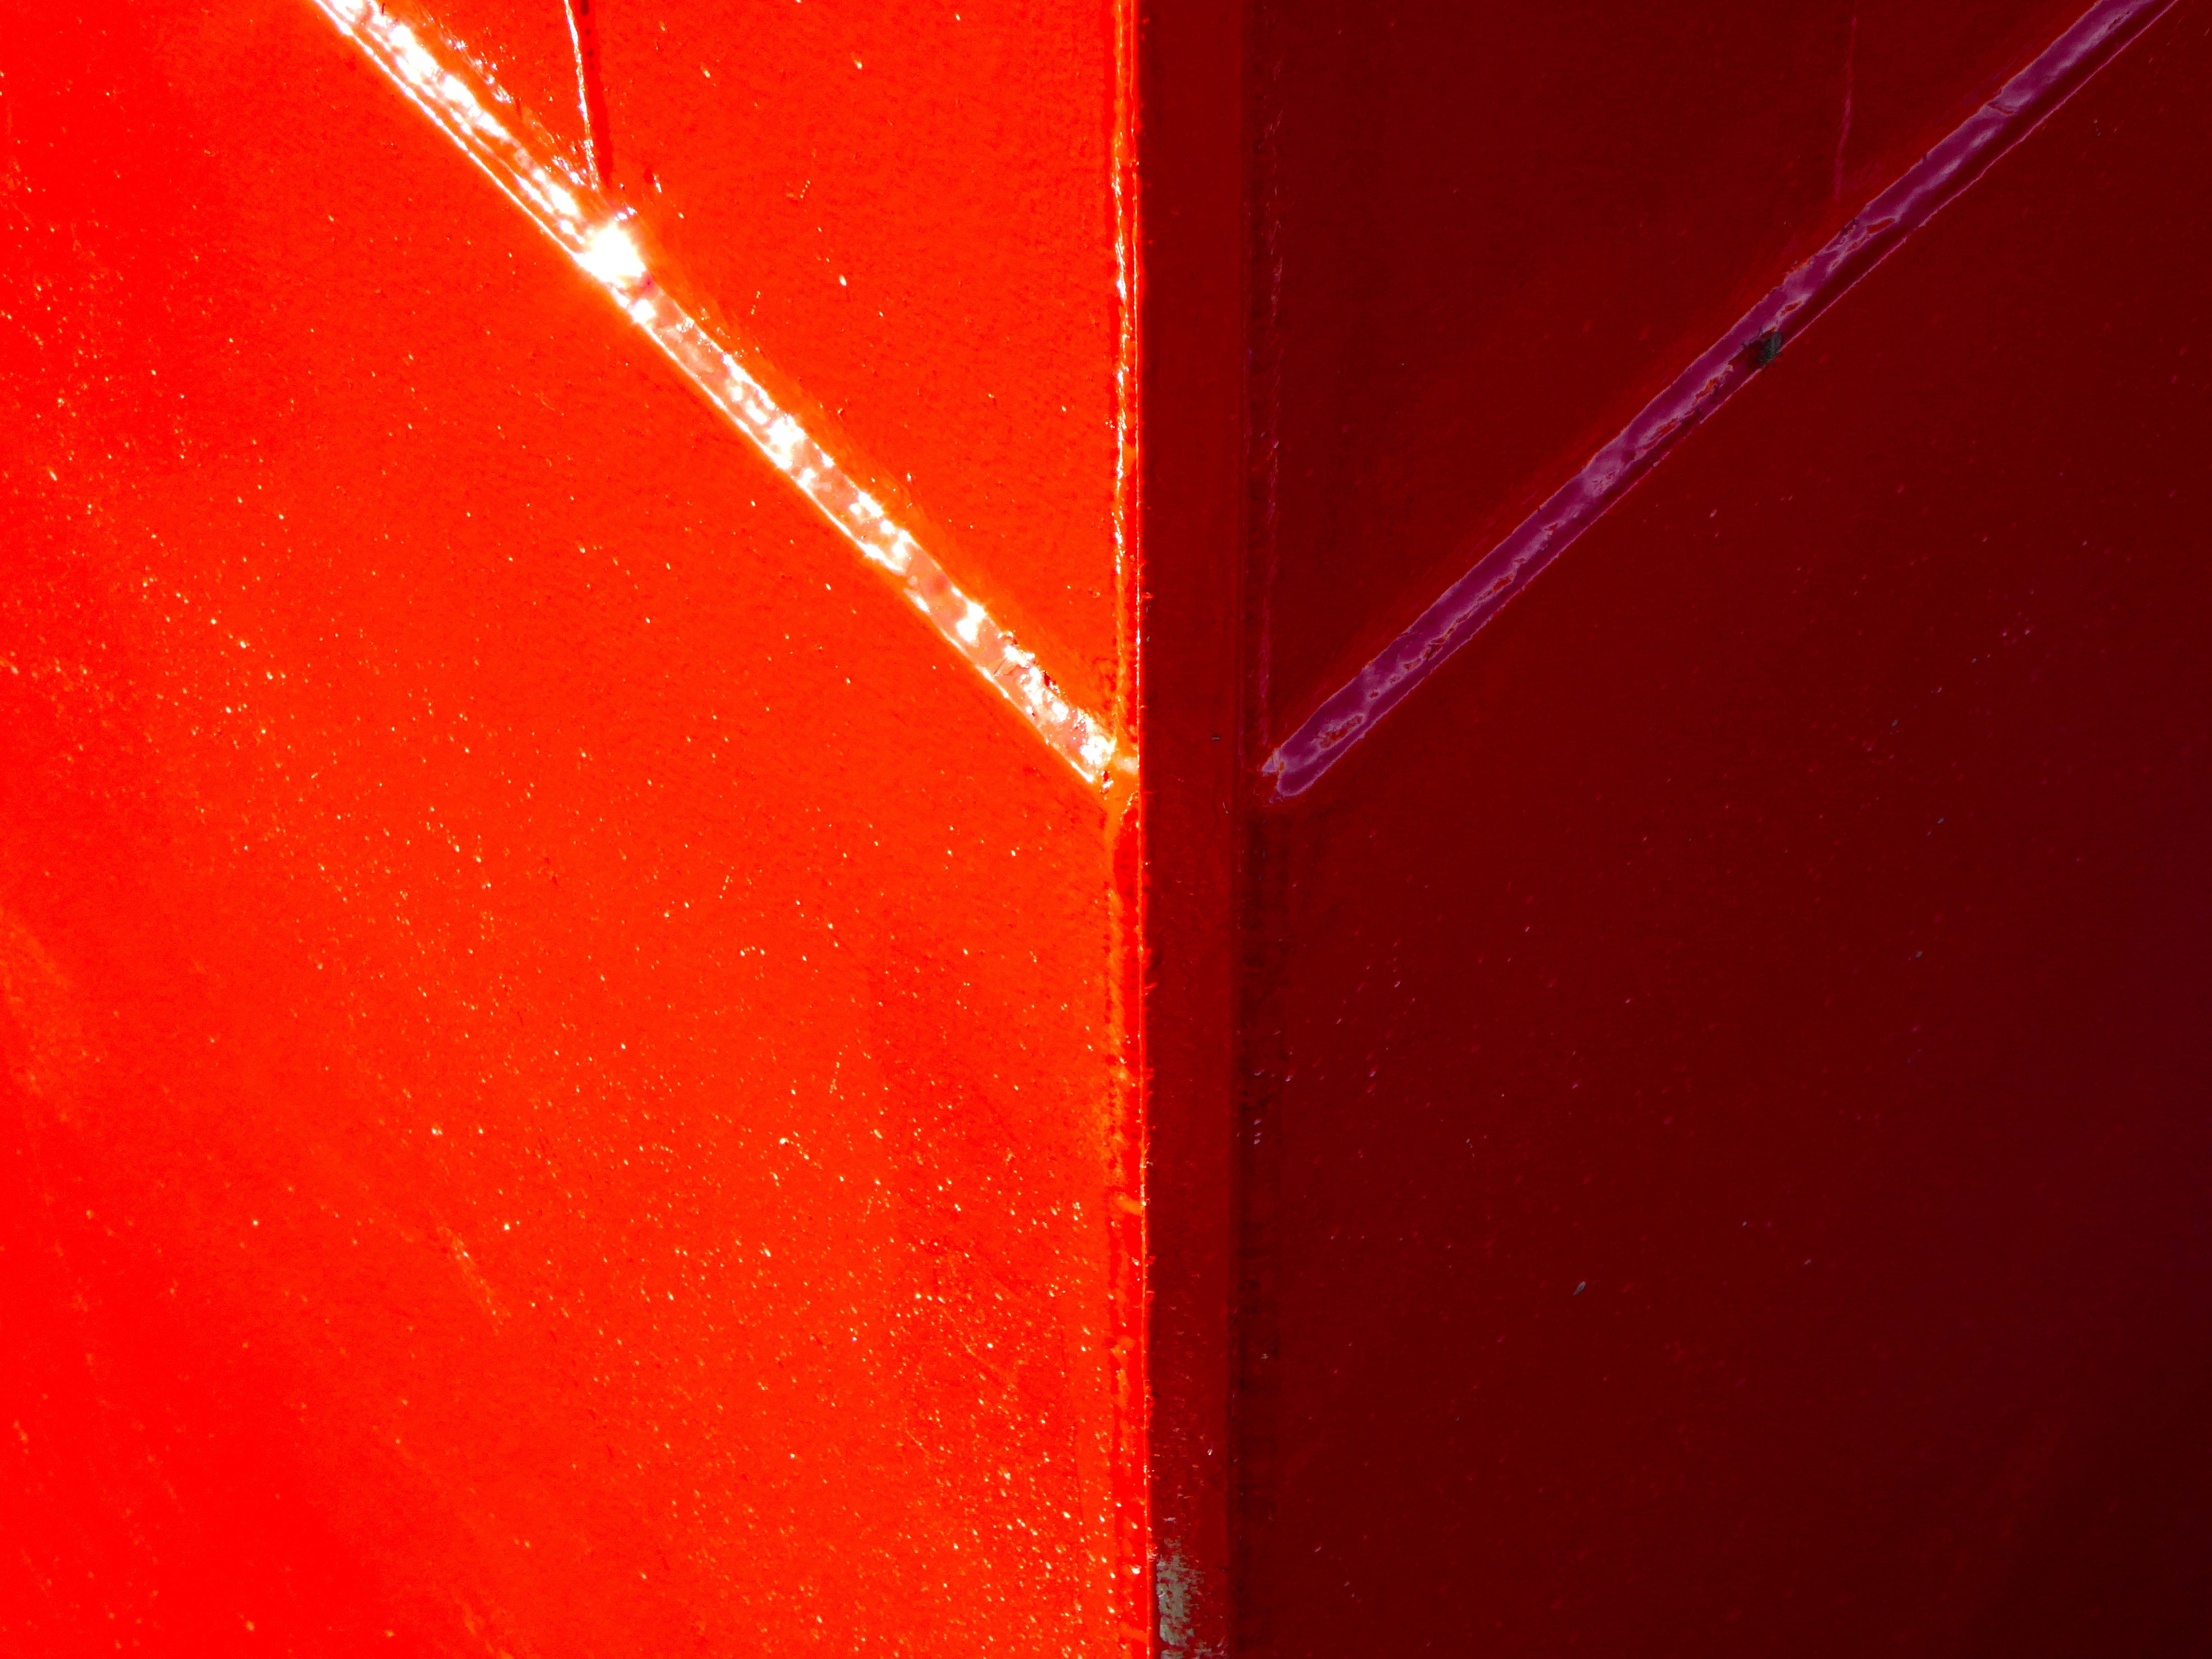
texture, flower, petal, line, red, color, pink, circle, shape, macro photography, computer wallpaper